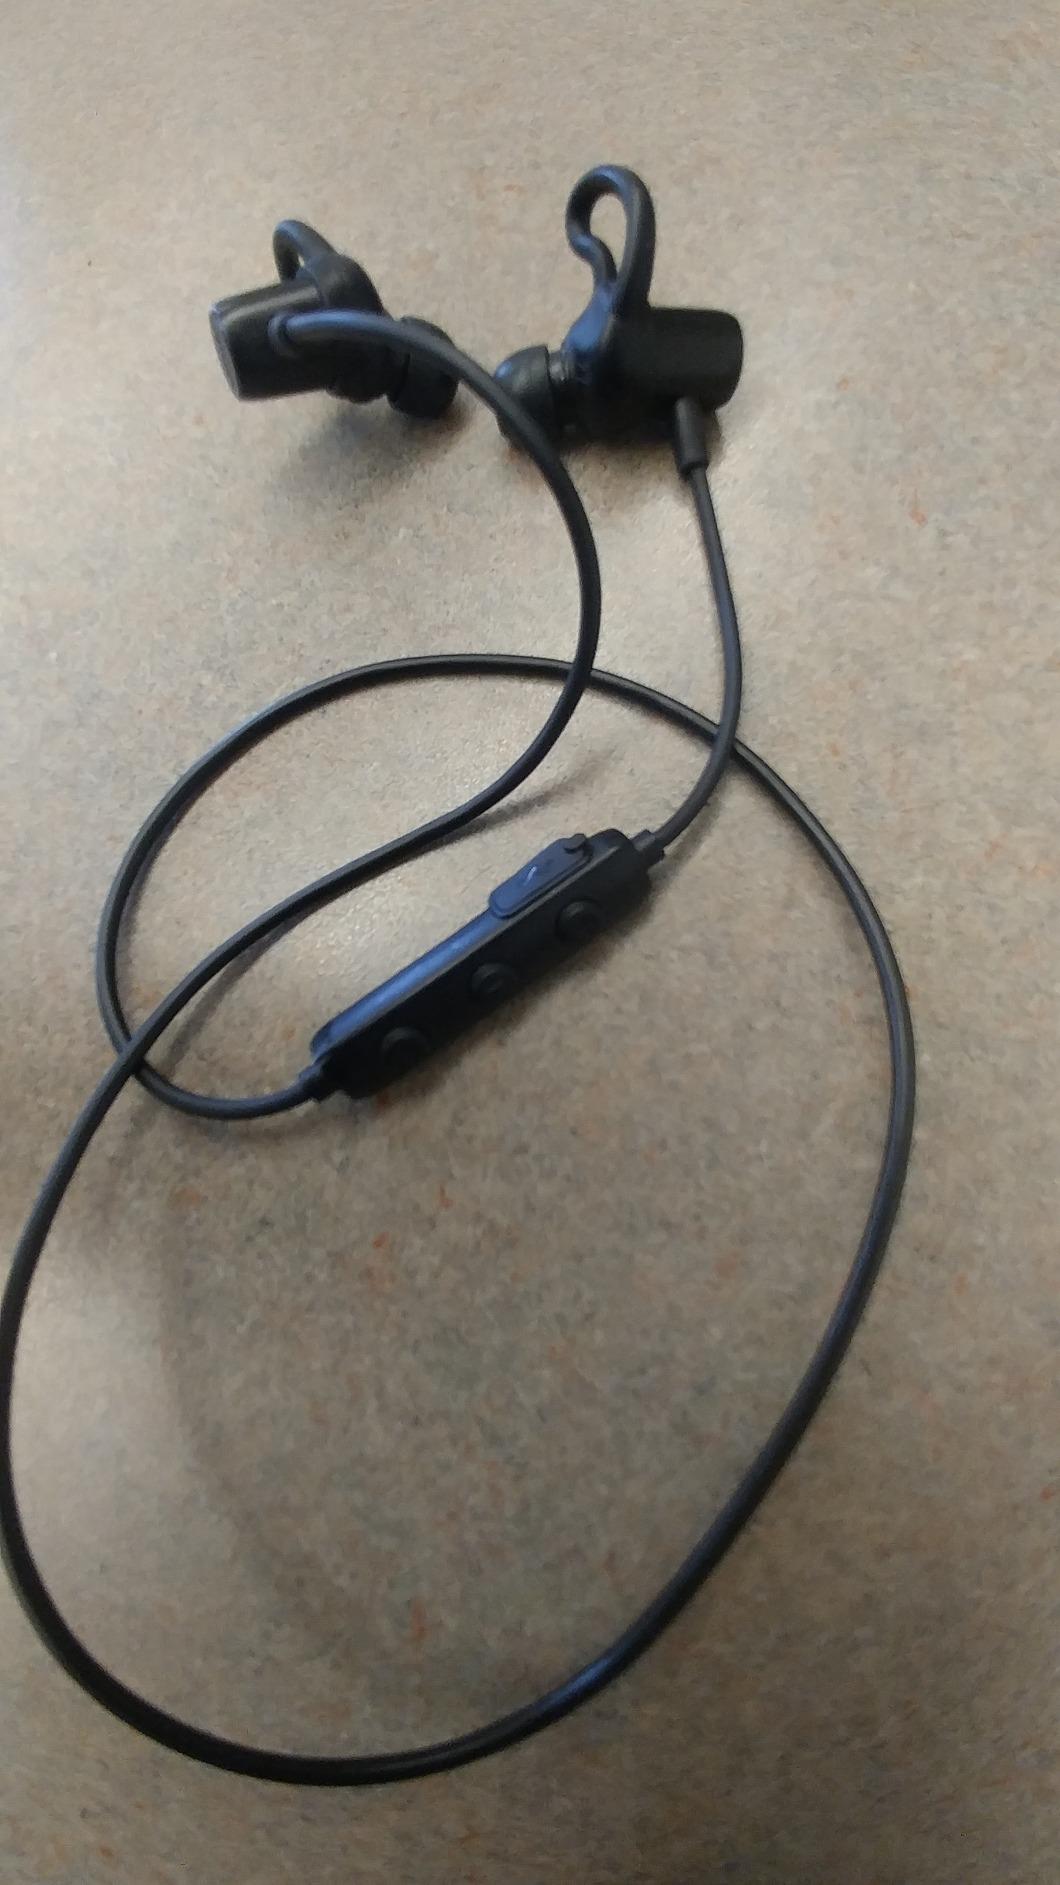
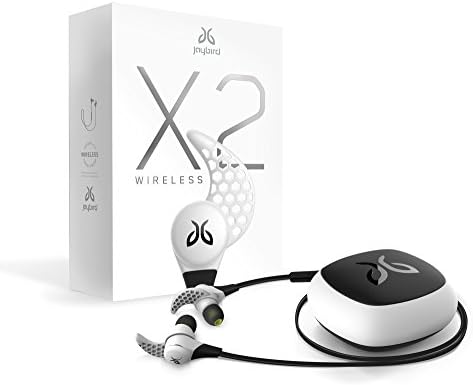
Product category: headphones
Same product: no